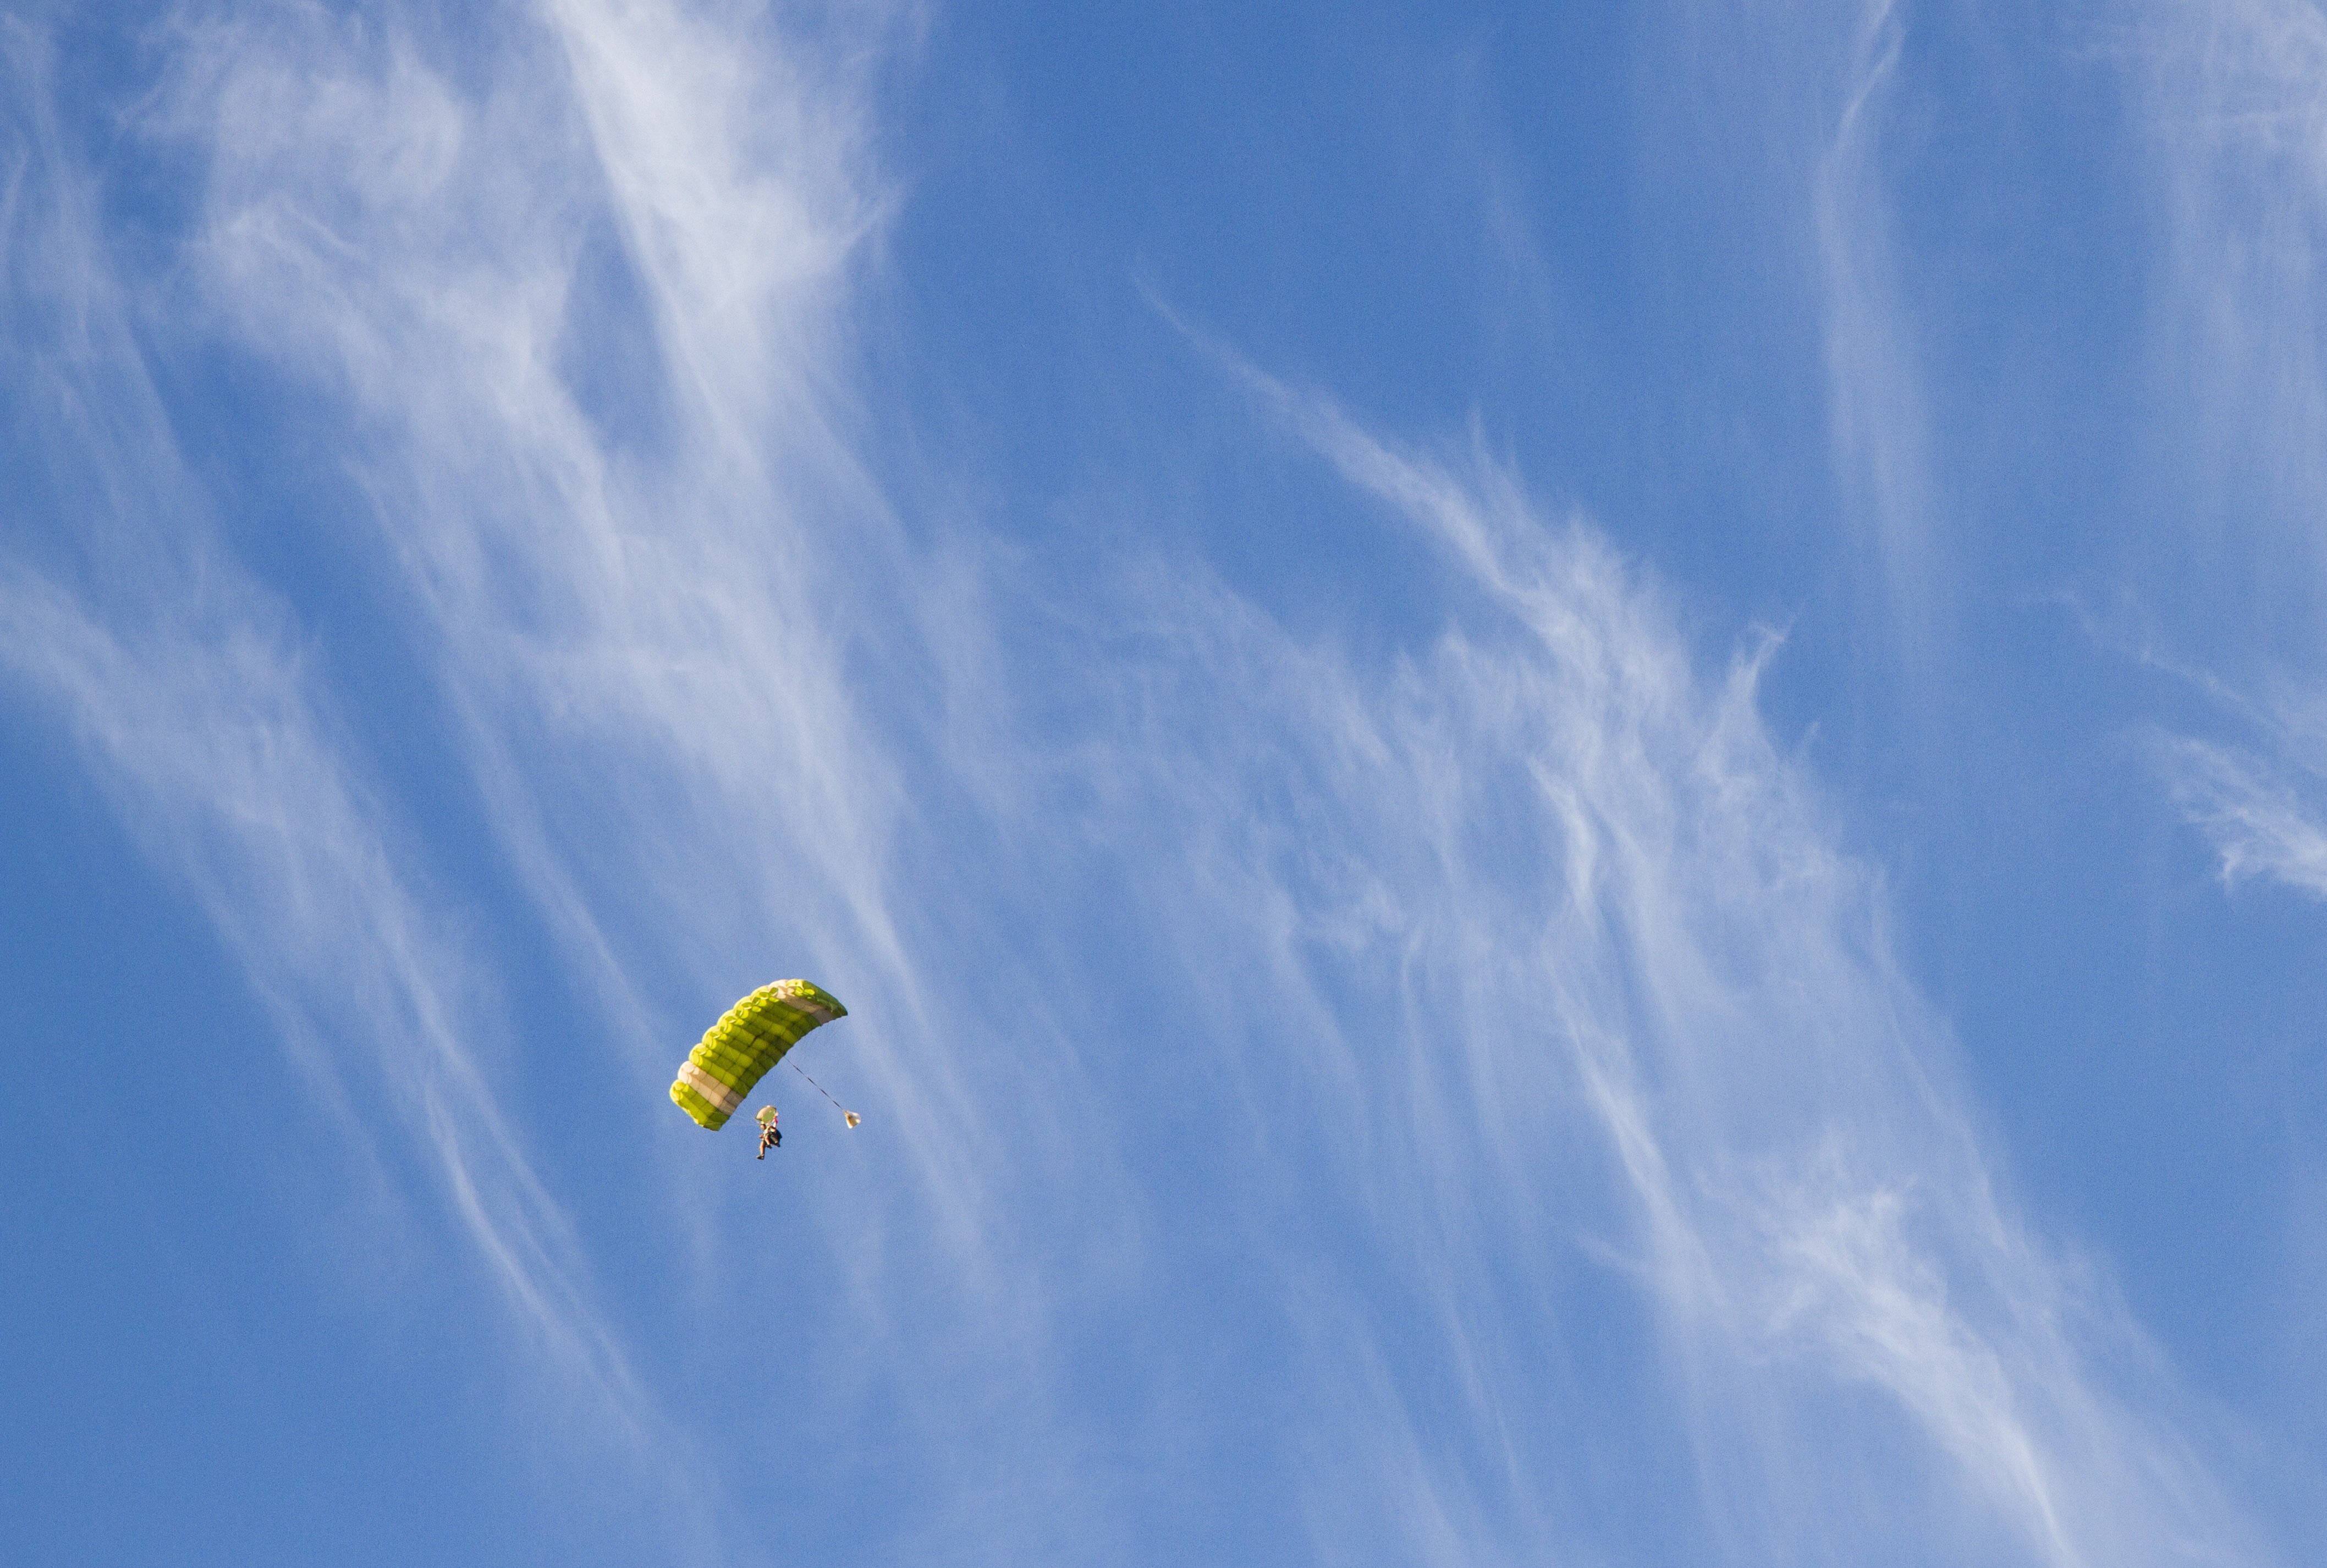
nature, cloud, sky, sport, air, wave, wind, atmosphere, fly, reflection, flight, holiday, blue, extreme sport, toy, parachute, paragliding, blue sky, colors, fun, sports, parachuting, air sports, meteorological phenomenon, atmosphere of earth, computer wallpaper, windsports, person flying